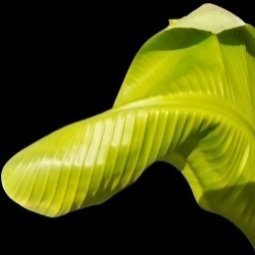
Label: Calcium